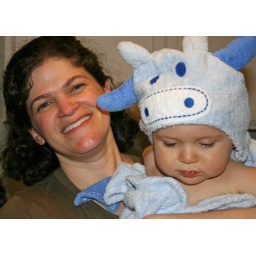
Evan is all clean, wrapped in his cow towel and heading to bed.